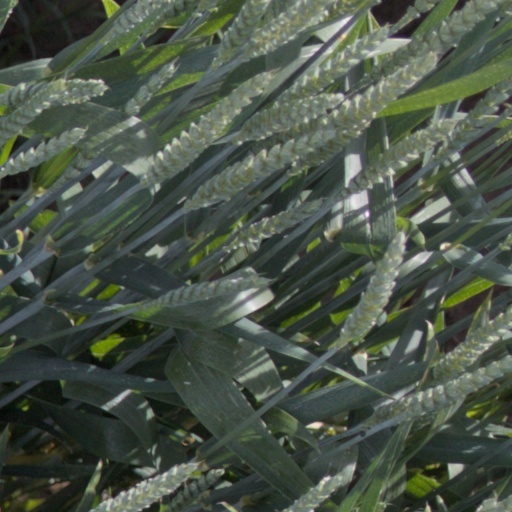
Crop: wheat